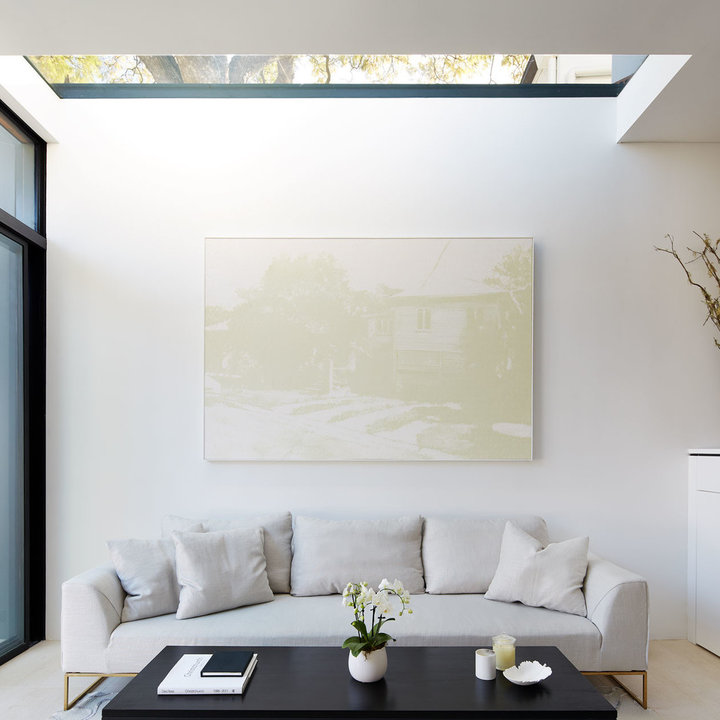
Style: Modern